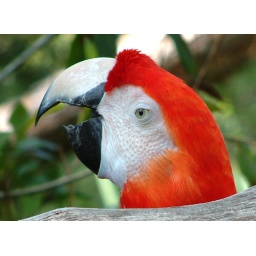
Parrot sitting in a tree.  bird animal wild rain forest central america zoo